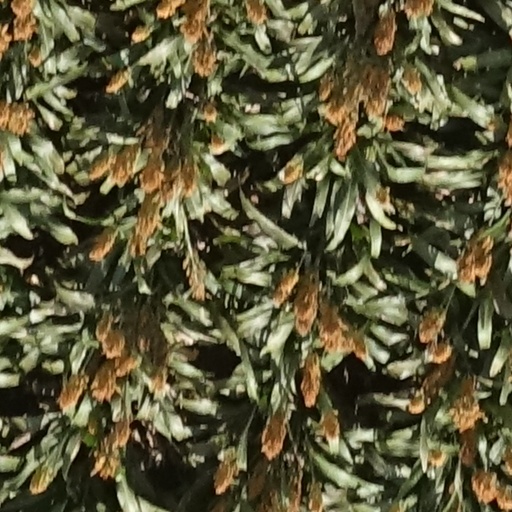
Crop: sorghum